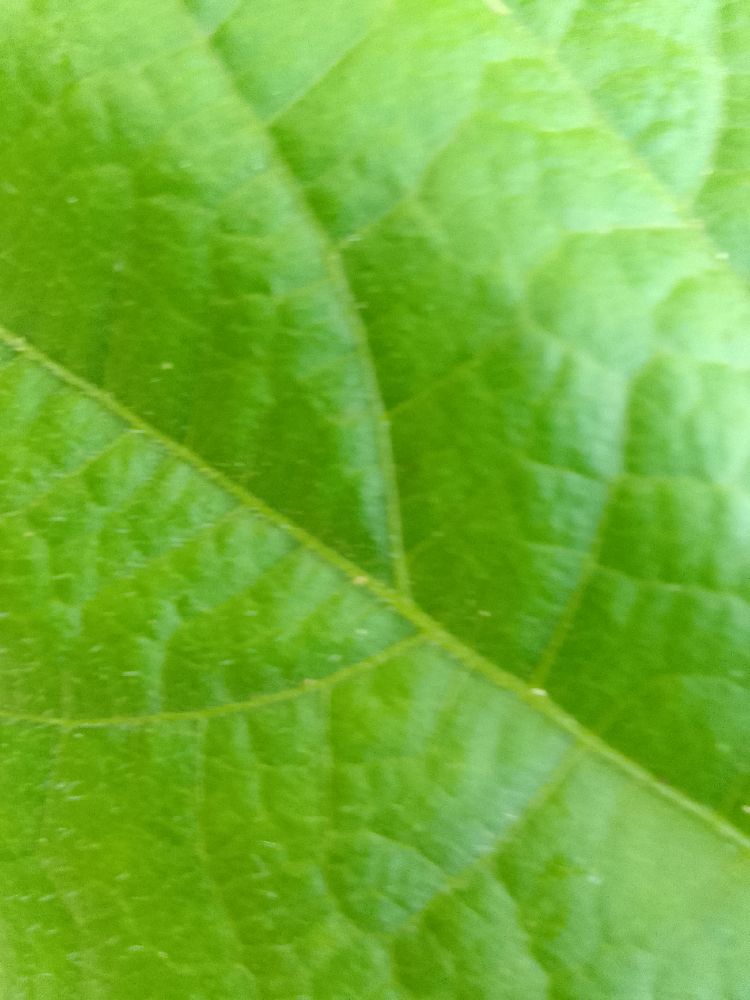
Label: healthy